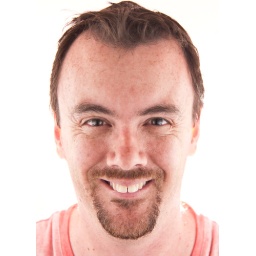
Standing in a white hallway, in front of a white door with a Pentax AF 540FGZ pointed at the back of my head.